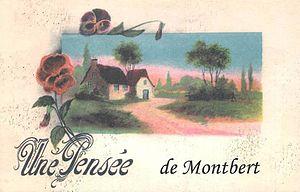
Montbert est une commune française située dans le département de Loire-Atlantique en région Pays de la Loire. Elle se trouve au point de rencontre du pays de Retz à l'ouest, du pays du Vignoble nantais à l'est, du pays de Nantes au nord et de la Vendée au sud. La commune est membre de la communauté de communes de Grand Lieu.